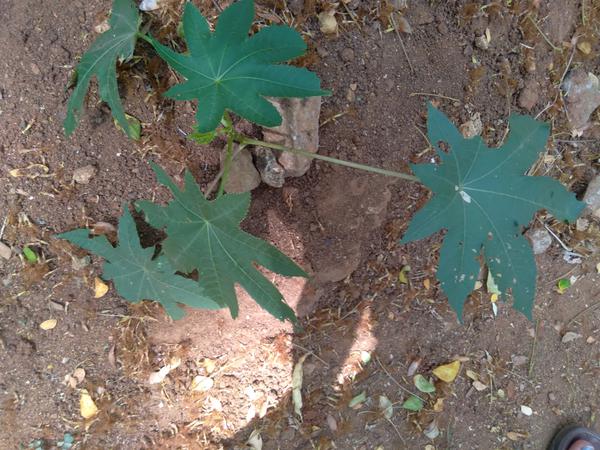
Plant: Castor